Bruno Covas

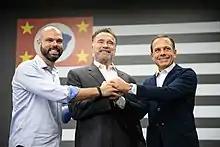
With Arnold Schwarzenegger, former governor of California, and João Doria, governor of São Paulo, 2019

In 2006, he ran for State Deputy and was elected with 122,312 votes, one of the highest in that election. Conscious Vote Movement considered Covas the most active deputy of the 16th Legislature from 2007 to 2010.